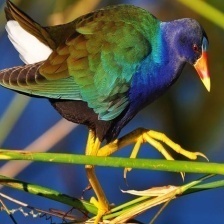
Species: PURPLE GALLINULE
Scientific name: PORPHYRIO MARTINICUS
ImageNet parent category: european_gallinule